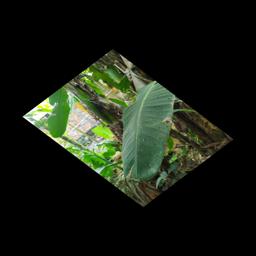
Label: YELLOW SIGATOKA